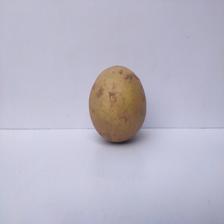
Size: Large